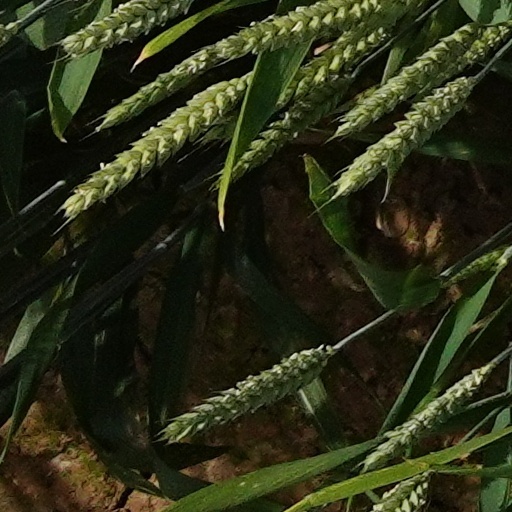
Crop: wheat